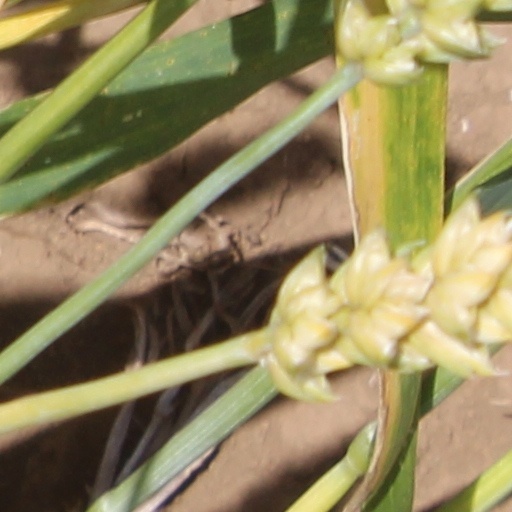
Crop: wheat